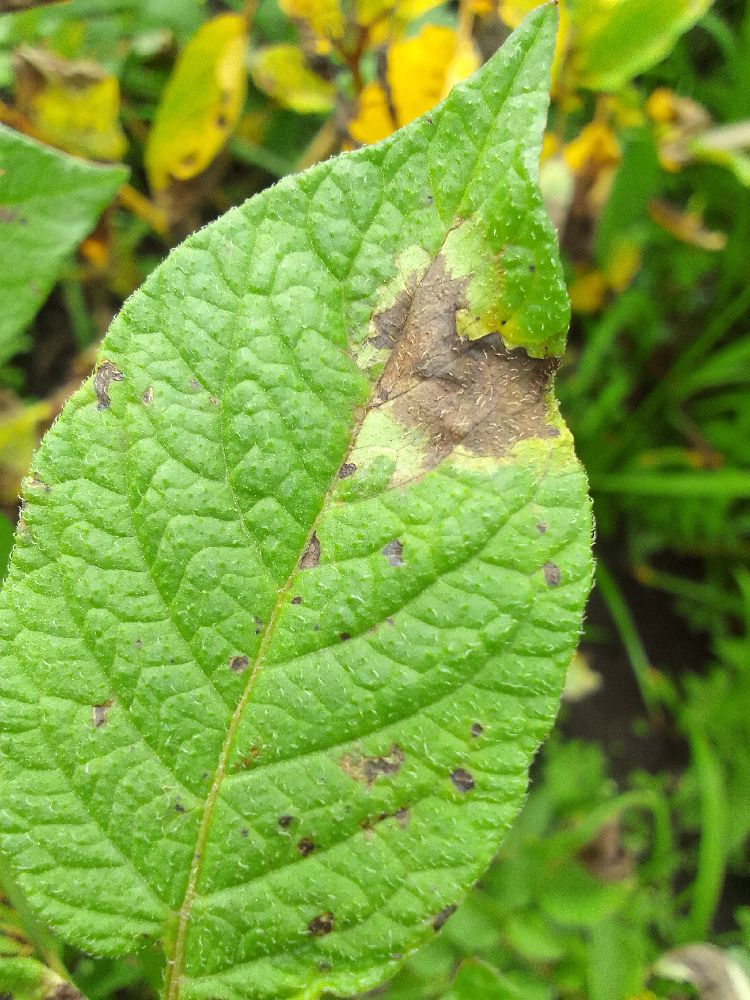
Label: Late blight